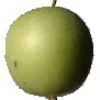
Label: apple_granny_smith